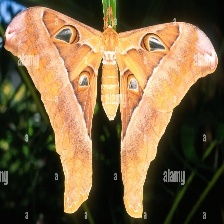
Species: HERCULES MOTH